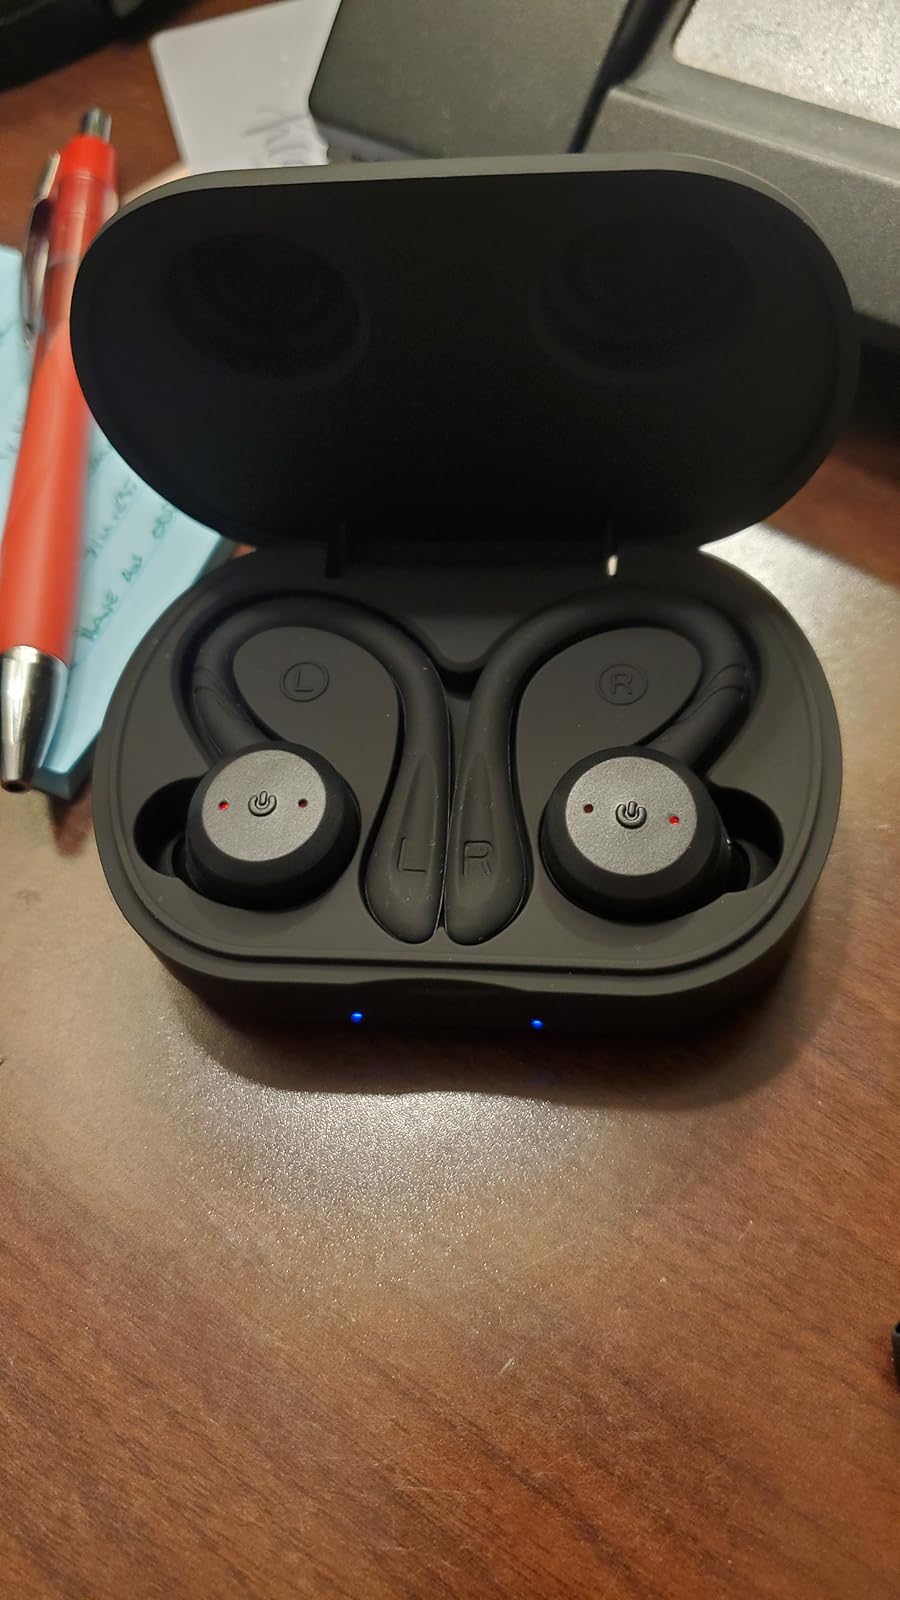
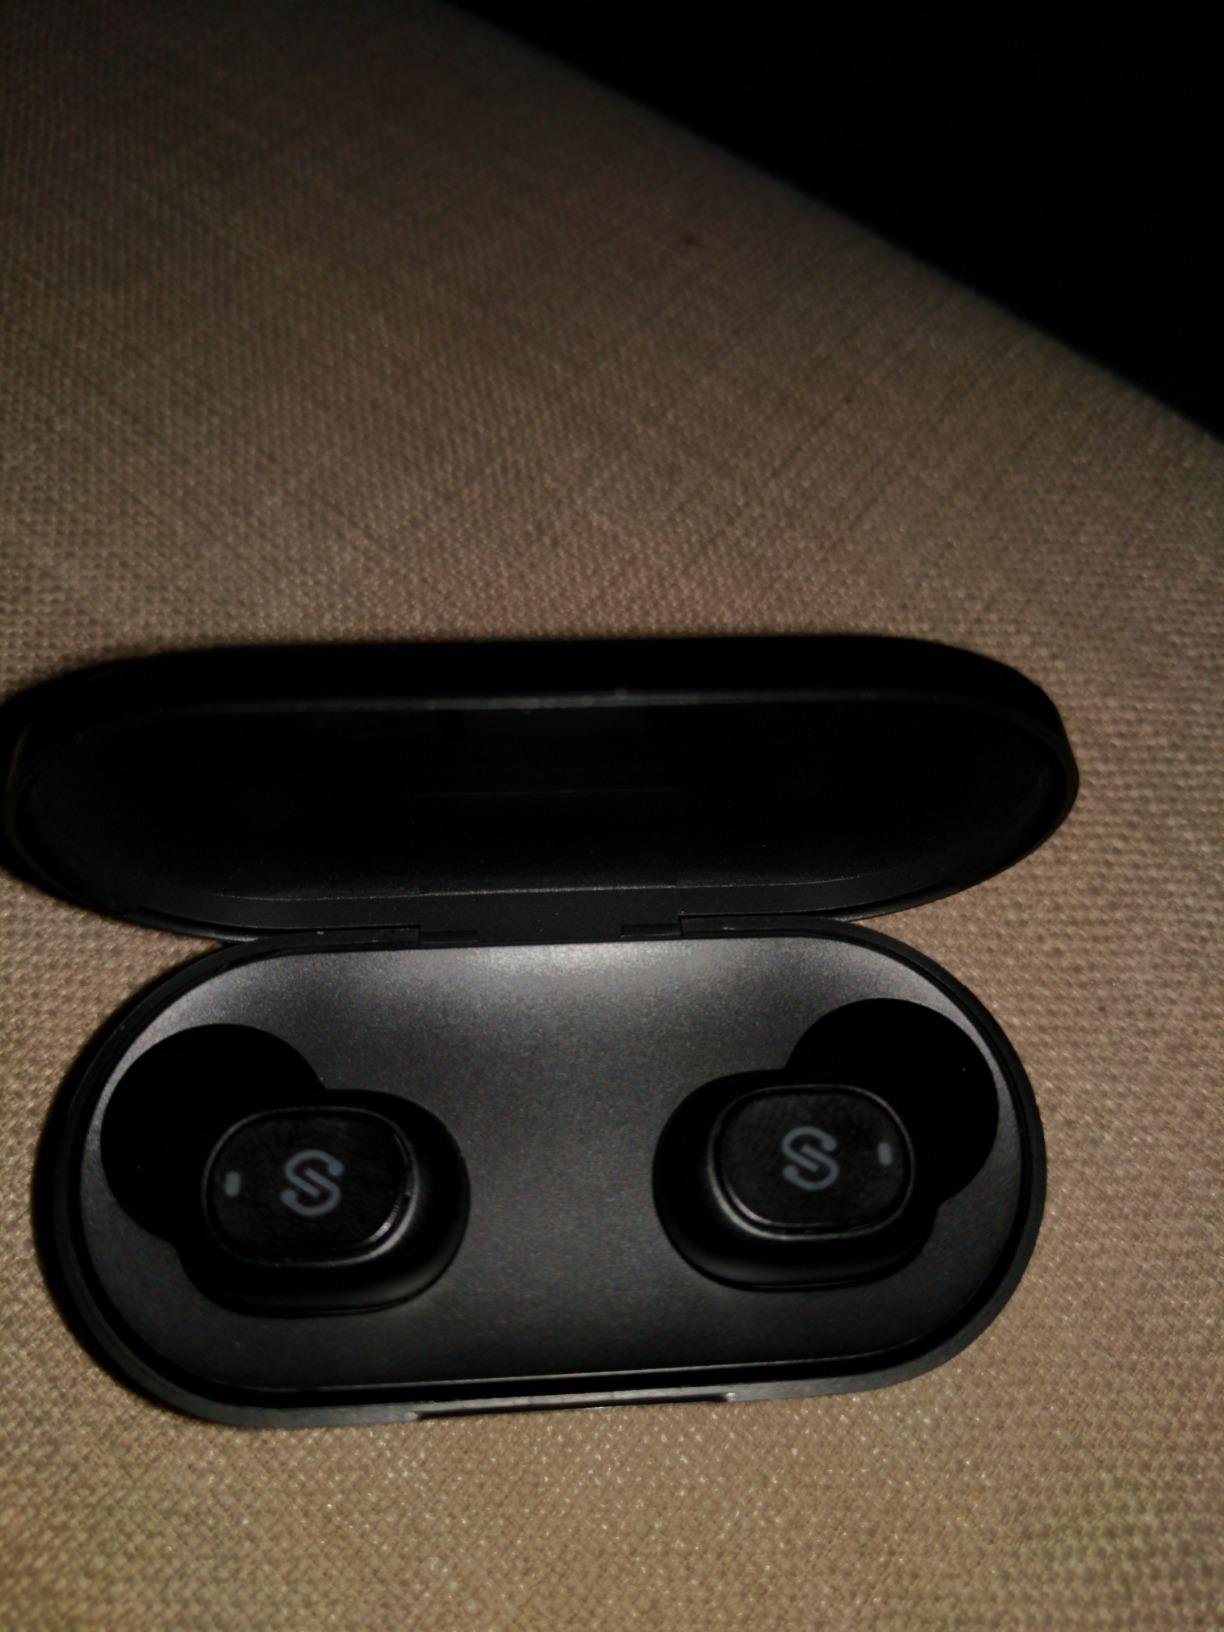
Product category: earbuds
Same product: no